BJP Mahila Morcha

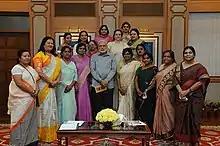
Mahila Morcha office bearers meet of Prime Minister Narendra Modi in 2015

Mahila Morcha (IPA: Mahilā Mōrcā), is the women's wing of the Bharatiya Janata Party (BJP). Vanathi Srinivasan, former Tamil Nadu BJP Unit Vice president and current Member of Tamil Nadu Legislative Assembly from Coimbatore South state assembly constituency is the national president of the wing.